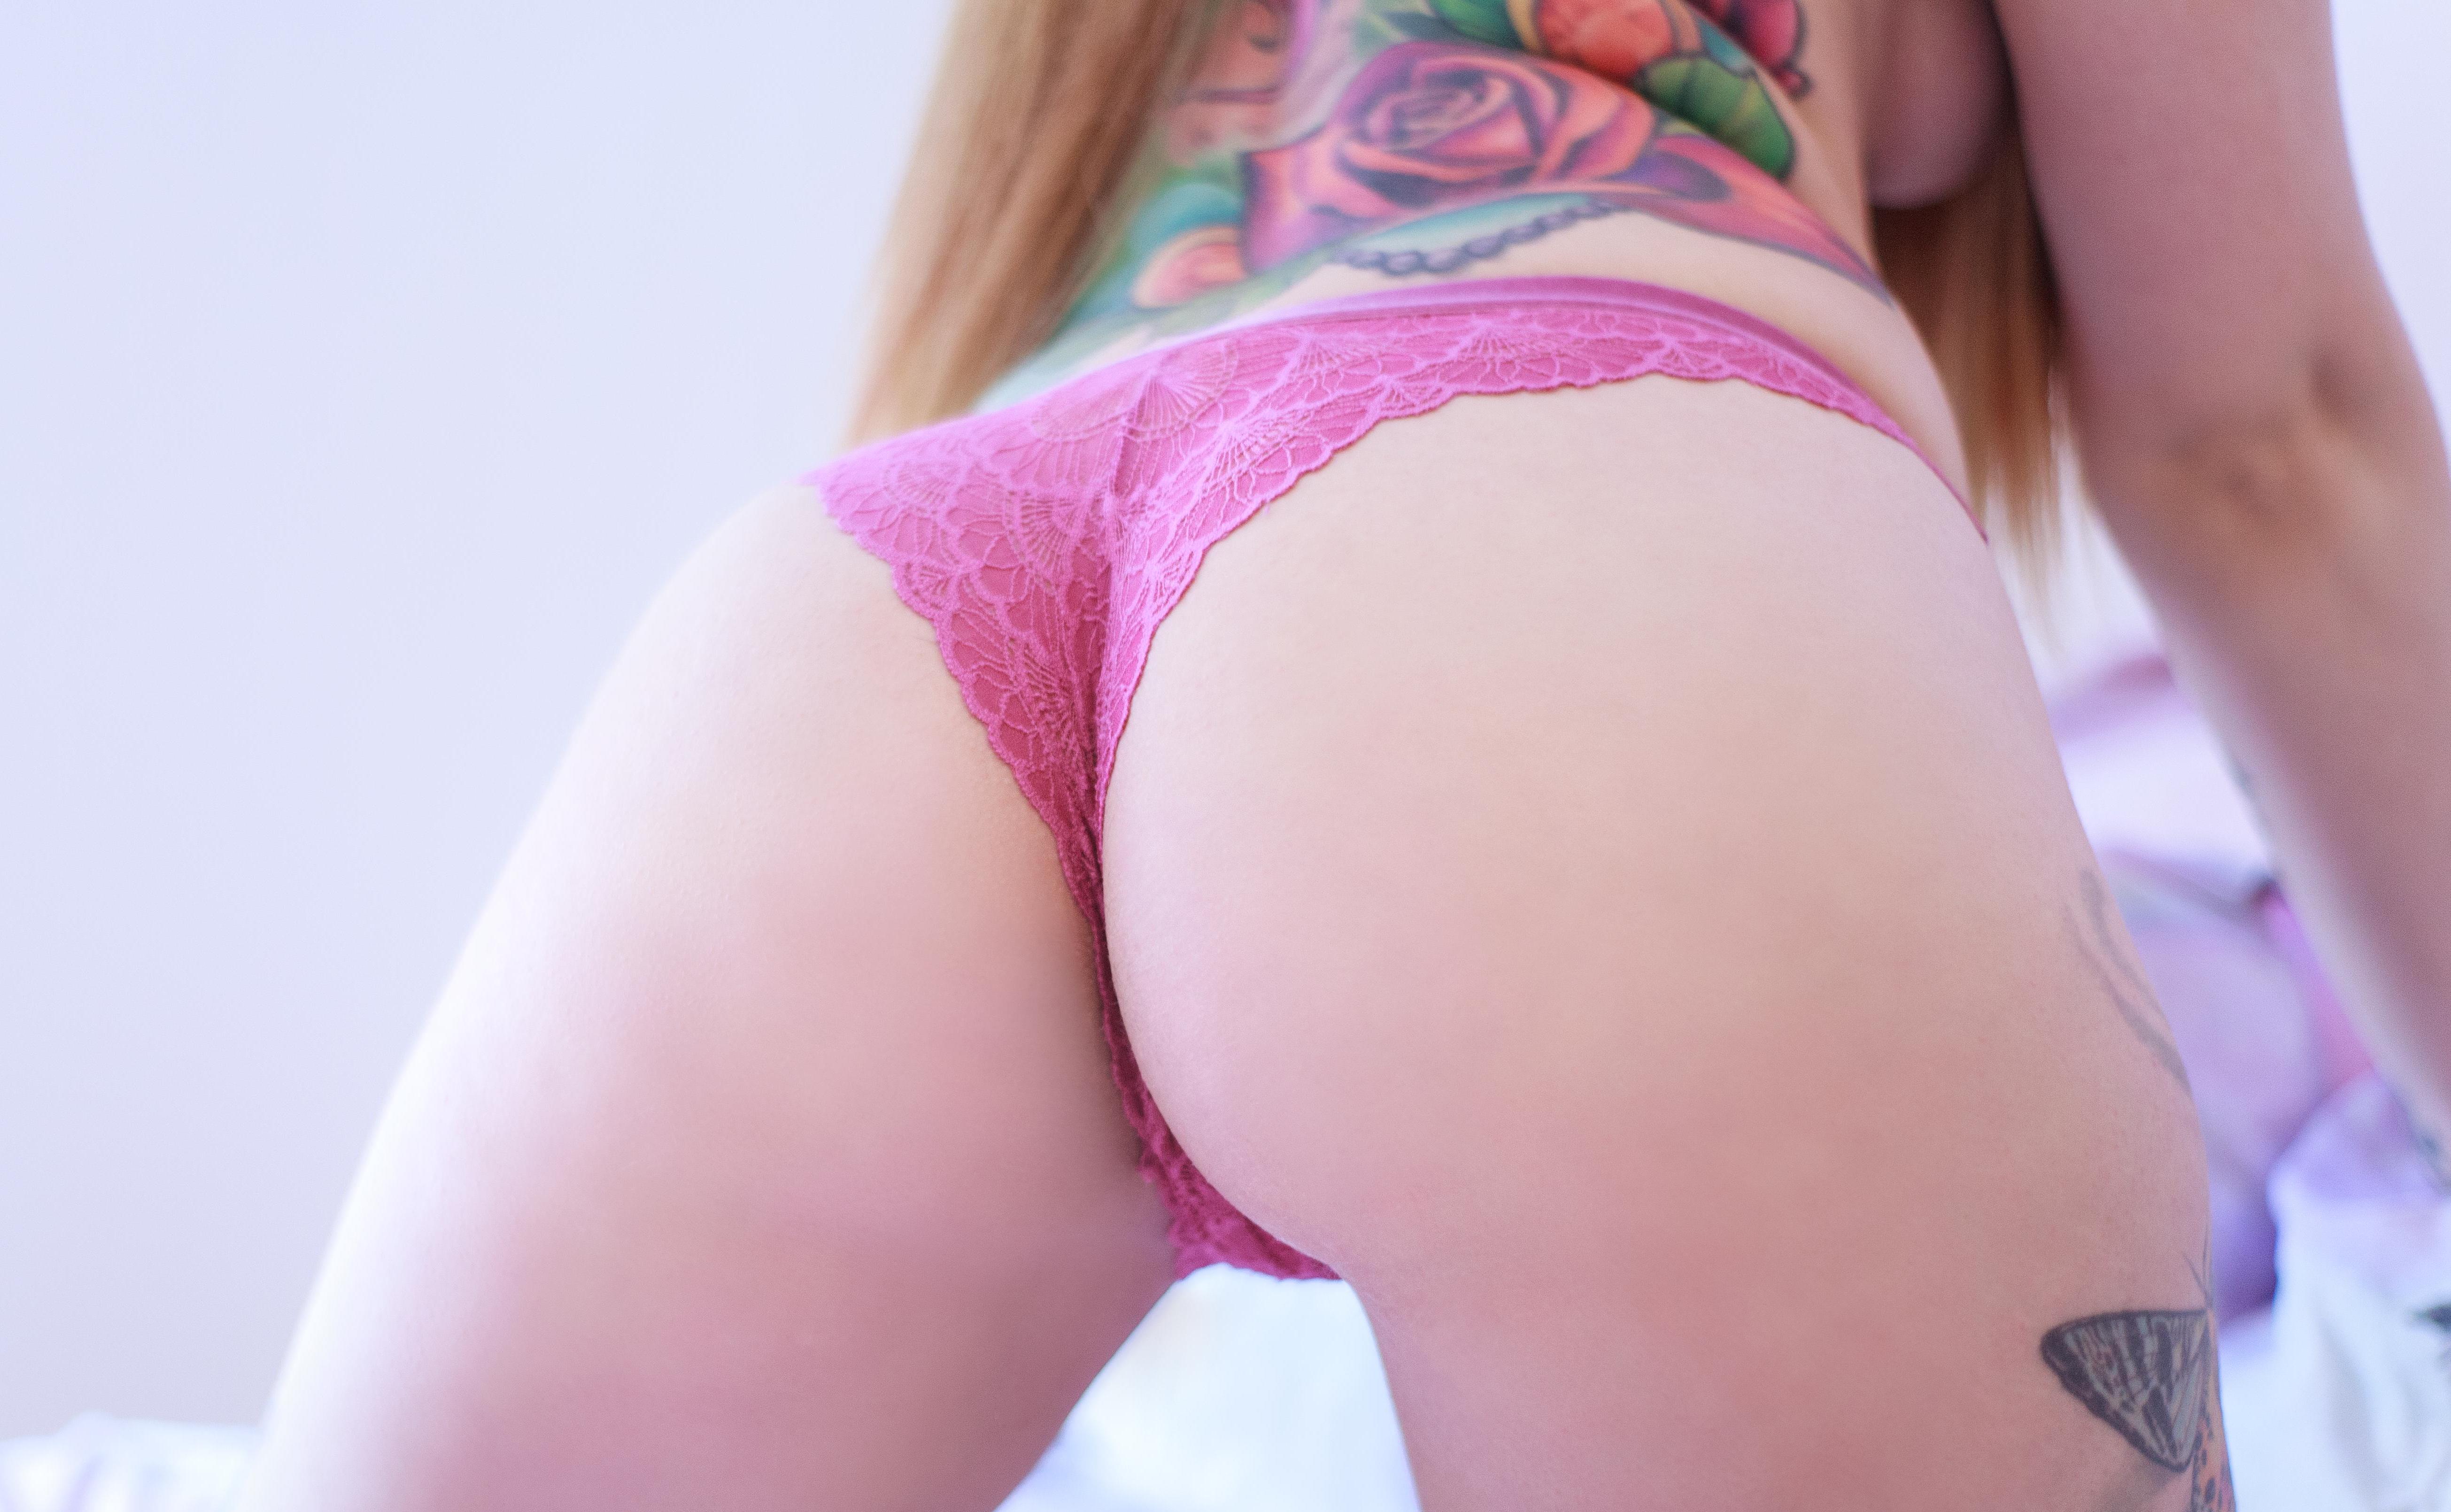
tattoo, person, people, girl, woman, hair, cute, sexy, undergarment, clothing, pink, lingerie, thigh, briefs, leg, underpants, close up, hip, bikini, abdomen, waist, human leg, model